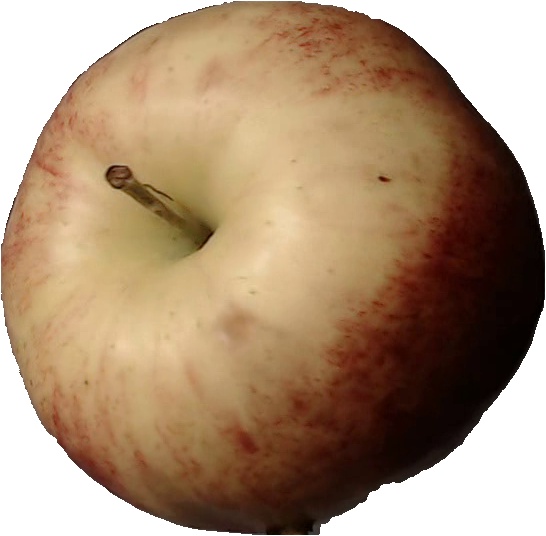
Label: apple_red_3